Iglesia de la Vera Cruz, Segovia

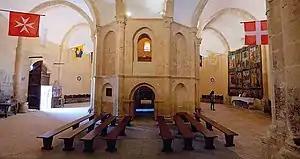
Interior of the Vera Cruz with the central aedicula and the flags

In the walls of the nave remain vestiges of the old mural decoration as well as two niches, one with the icon of the patron saint of the Order of Malta, Our Lady of Philermo and another with the icon of the patron saint, St. John the Baptist. The flags of the Order of Malta, which refer to the languages into which it is divided, are located throughout the nave.